Henry Roe Campbell

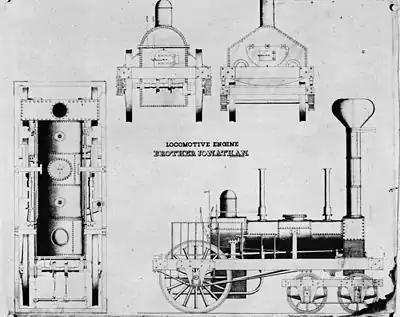
Schematic of the first 4-2-0 locomotive, the Brother Jonathan

In April 1828, Major John A. Wilson, US Army Corps of Engineers was charged with locating the route of the railroad between Columbia, Pennsylvania, and Philadelphia, with a survey party that included among others John Edgar Thomson, future Pennsylvania railroad engineer and president, assistant engineers; John P. Baily, Samuel W. Mifflin (18051885), future chief engineer of the Huntington and Broad Top Railroad, Major Wilson's son and future PRR executive, William Hasell Wilson, and Campbell.